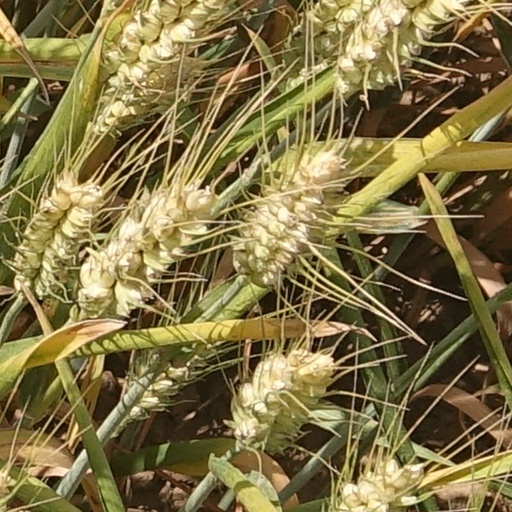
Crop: wheat